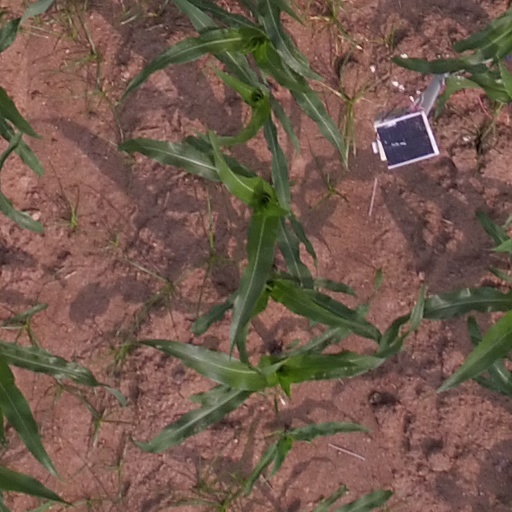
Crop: maize; corn